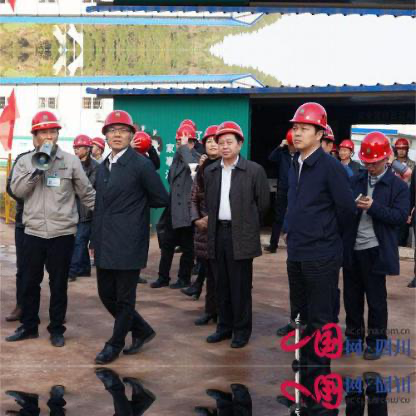
Objects in the image:
label: helmet
label: helmet
label: helmet
label: helmet
label: helmet
label: helmet
label: helmet
label: helmet
label: helmet
label: helmet
label: helmet
label: helmet
label: helmet